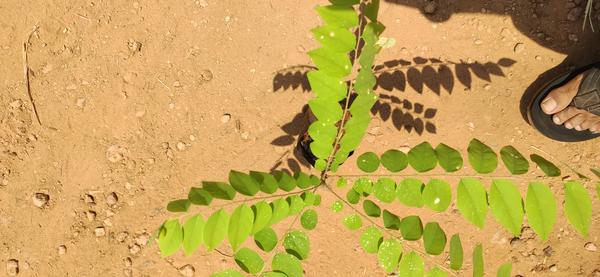
Plant: Amla